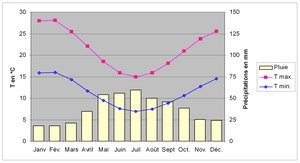
Diagramme climatique de la ville d'Adélaïde (Australie), comprenant deux courbes, représentant les températures maximales et minimales, et un histogramme, représentant la pluviométrie, pour les douze mois de l'année.
Adélaïde /a.de.la.id/ est la capitale de l'Australie-Méridionale. Avec une agglomération de 1 304 600 habitants en 2014, elle est la cinquième ville d'Australie. C'est une ville côtière située sur la rive du golfe Saint-Vincent dans les plaines d'Adélaïde, au nord de la péninsule Fleurieu, à l'ouest de la chaîne du Mont-Lofty qui culmine à 727 mètres.